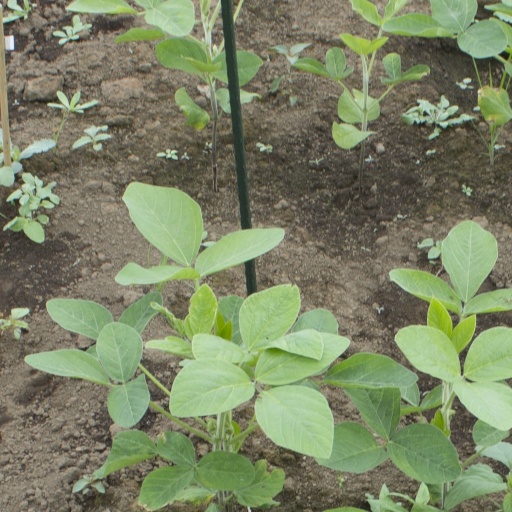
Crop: soybean